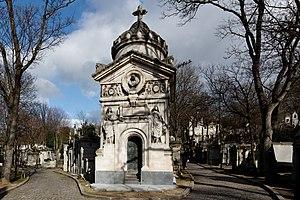
La veuve de Monsieur Menier fait l'acquisition successive d'une concession à perpétuité de 12,5 m² en 1881, de 17m² en avril 1882 et de 7m² supplémentaire en novembre 1887. La chapelle de 30m² et 12 mètres de haut est terminée en 1887. Chapelle à quadruple fronton dans laquelle un buste en marbre de Menier repose dans une niche située dans le fronton. Des cariatides entourent la porte. A gauche est représenté le Commerce et à droite l'Industrie. des bas-reliefs sont sculptés sous le fronton. Ils représentent deux génies et l'écusson gravé de la lettre M. La façade antérieure comporte la'inscription F. Gilbert sculpteur en bas à gauche. La porte en bronze est signée Thiébaut frères fondeurs. Français
François Ambroise Germain Gilbert, né à Choisy-le-Roi le 1ᵉʳ avril 1816, et mort à Paris le 9 avril 1891, est un sculpteur français.